Rosenborg Brøndanstalt

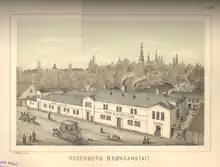
Rosenborg Brøndanstalt in circa 1888

Rosenborg Brøndanstalt was a mineral spa and mineral water factory located in Gothersgade in Copenhagen, Denmark. Rosenborg Brøndanstalt was founded on 23 March 1831 at the initiative of Jonas Collin, medical doctor Ole Bang, and Johan Georg Forchhammer to provide the citizens of Copenhagen with an alternative to visiting spas abroad. First Frederik VI and later Christian VIII contributed to the project by donating a strip of Rosenborg Castle Gardens along Gothersgade. The buildings were built to a design by royal building inspector Jørgen Hansen Koch in 1833.